Doug Seegers

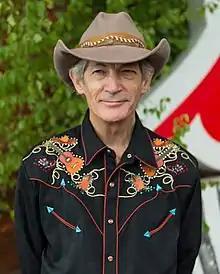
Doug Seegers before Allsång på Skansen in 2015

Douglas Seegers (born c. 1952 in Long Island, New York, United States) is an American country music artist, guitarist and songwriter.